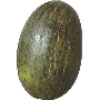
Label: Melon Piel de Sapo 1